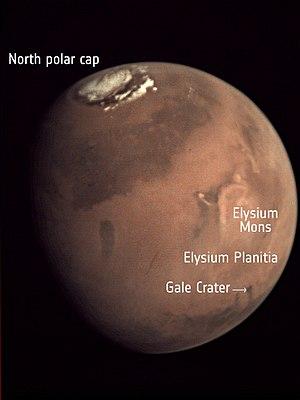
Vue annotée de Mars avec mise en avant de Elysium Planitia, le site d'atterrissage de la mission d'exploration martienne InSight (NASA). Cette image a été prise le 29 février 2016 par la ""Visual Monitoring Camera"" de la sonde spatiale européenne Mars Express (ESA)."
InSight est une mission d'exploration de la planète Mars développée par l'agence spatiale américaine, la NASA, et qui a décollé le 5 mai 2018 pour atterrir à la surface de la planète le 26 novembre 2018.